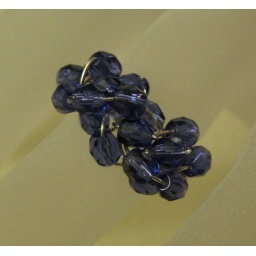
Again with the silver Artistic Wire. I loved these purple glass beads. I formed this ring around a ring mandrel this time.